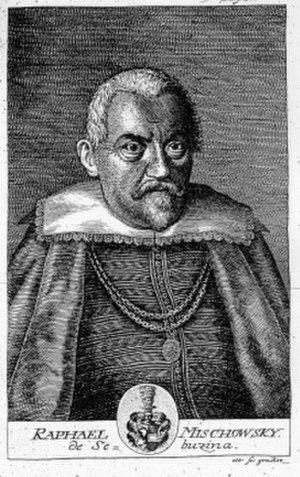
Le manuscrit de Voynich est un livre illustré anonyme rédigé dans une écriture à ce jour non déchiffrée et une langue non identifiée.